Alexander Gordon (historian)

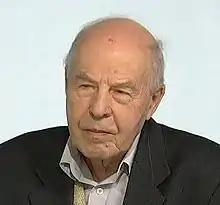
Gordon, 2022

Alexander V. Gordon (Russian: Гордон, Александр Владимирович) is a Russian historian, historiographer, socio-anthropologist, and culturologist. He is the author of important works on European history, modern civilization, peasant studies, historiography. His major areas of research are the history and historiography of French revolution, mass-movements in traditional and modern cultures, and peasant culture. Through his work at the Institute of Scientific Information on Social Sciences of the Russian Academy of Sciences, he has considerably affected the exchange of information between Western and Russian academies and societies. He also authored several popular books on history and culture.